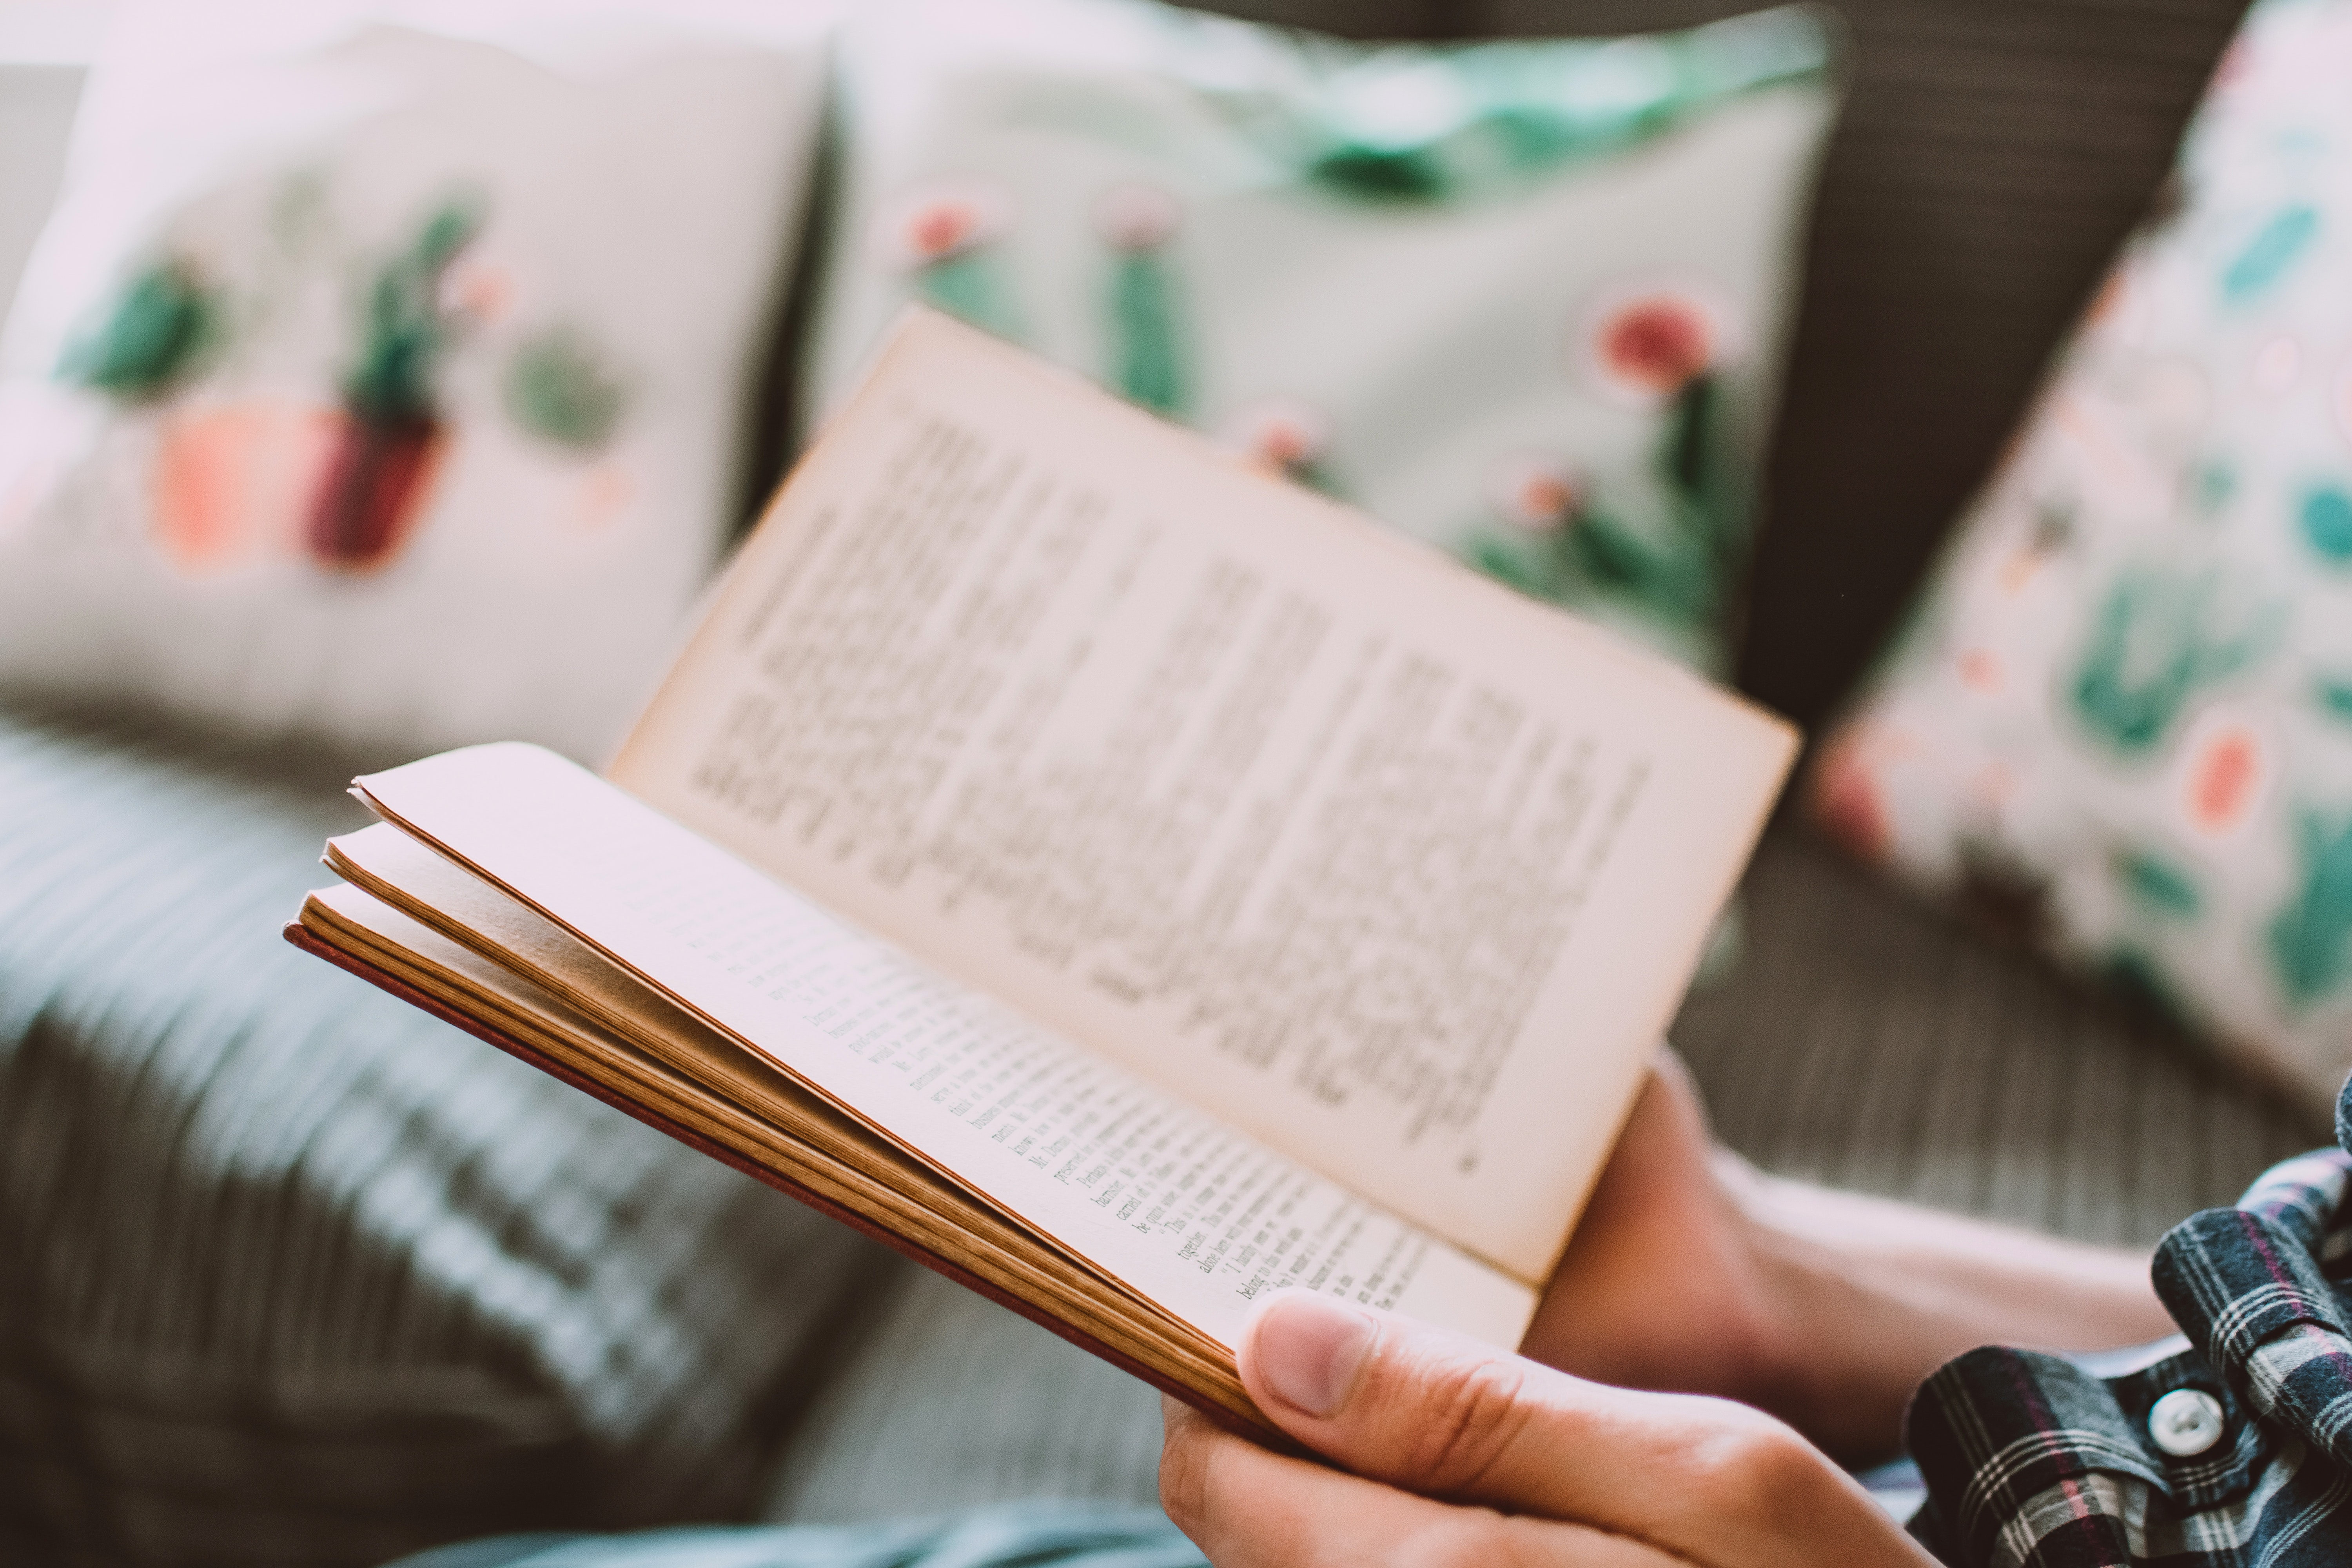
font, calligraphy